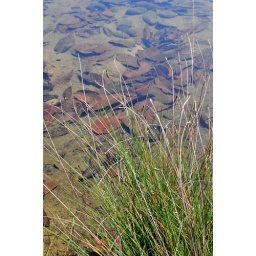
grass and leaves in the water